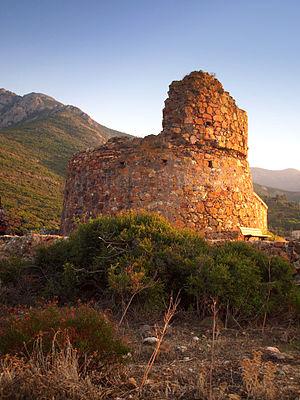
Le golfe de Galéria est un golfe de la mer Méditerranée qui se situe sur la façade occidentale de la Corse, en France, baignant la partie nord du littoral du Parc naturel régional de Corse.
Cette liste recense 83 tours génoises de Corse, soit 36 en Corse-du-Sud et 47 en Haute-Corse. Celles-ci sont présentées dans le sens horaire, en fonction de leur implantation, sur le littoral ou pas, depuis l'extrémité Nord de l'île. N'ont été retenues que les tours portées sur les cartes IGN, y compris celles qui sont aujourd'hui ruinées.
La tour de Galéria ou tour de Calcinaggia est une tour génoise située dans la commune de Galéria, dans le département français de la Haute-Corse.